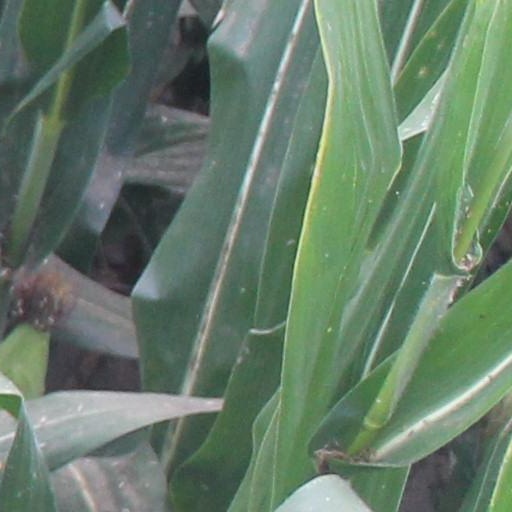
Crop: maize; corn